R444 road (Ireland)

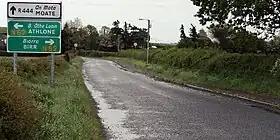
R444 at Doon Cross Roads; approaching from the west

The R444 road is a regional road in Ireland linking R357 at Shannonbridge, County Offaly with the R446 at Farnagh three kilometers west of Moate in County Westmeath. The road is long.